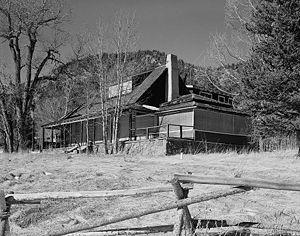
Maison principale et bureau du ranch McGraw, parc national des montagnes Rocheuses, près du parc Estes, Colorado, États-Unis
Le McGraw Ranch est un ranch américain situé dans le comté de Larimer, dans le Colorado. Protégé au sein du parc national de Rocky Mountain, il est inscrit au Registre national des lieux historiques depuis le 17 septembre 1998.